Franz Lucas

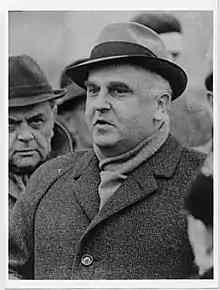
Postwar photograph of former SS doctor Franz Lucas

Franz Bernhard Lucas (15 September 1911, in Osnabrück – 7 December 1994, in Elmshorn) was a German concentration camp doctor.